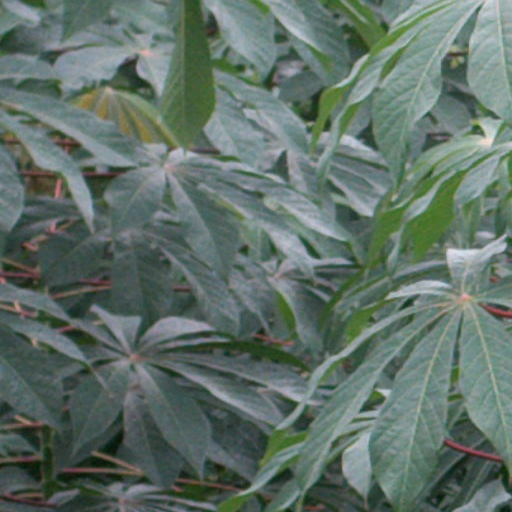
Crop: cassava